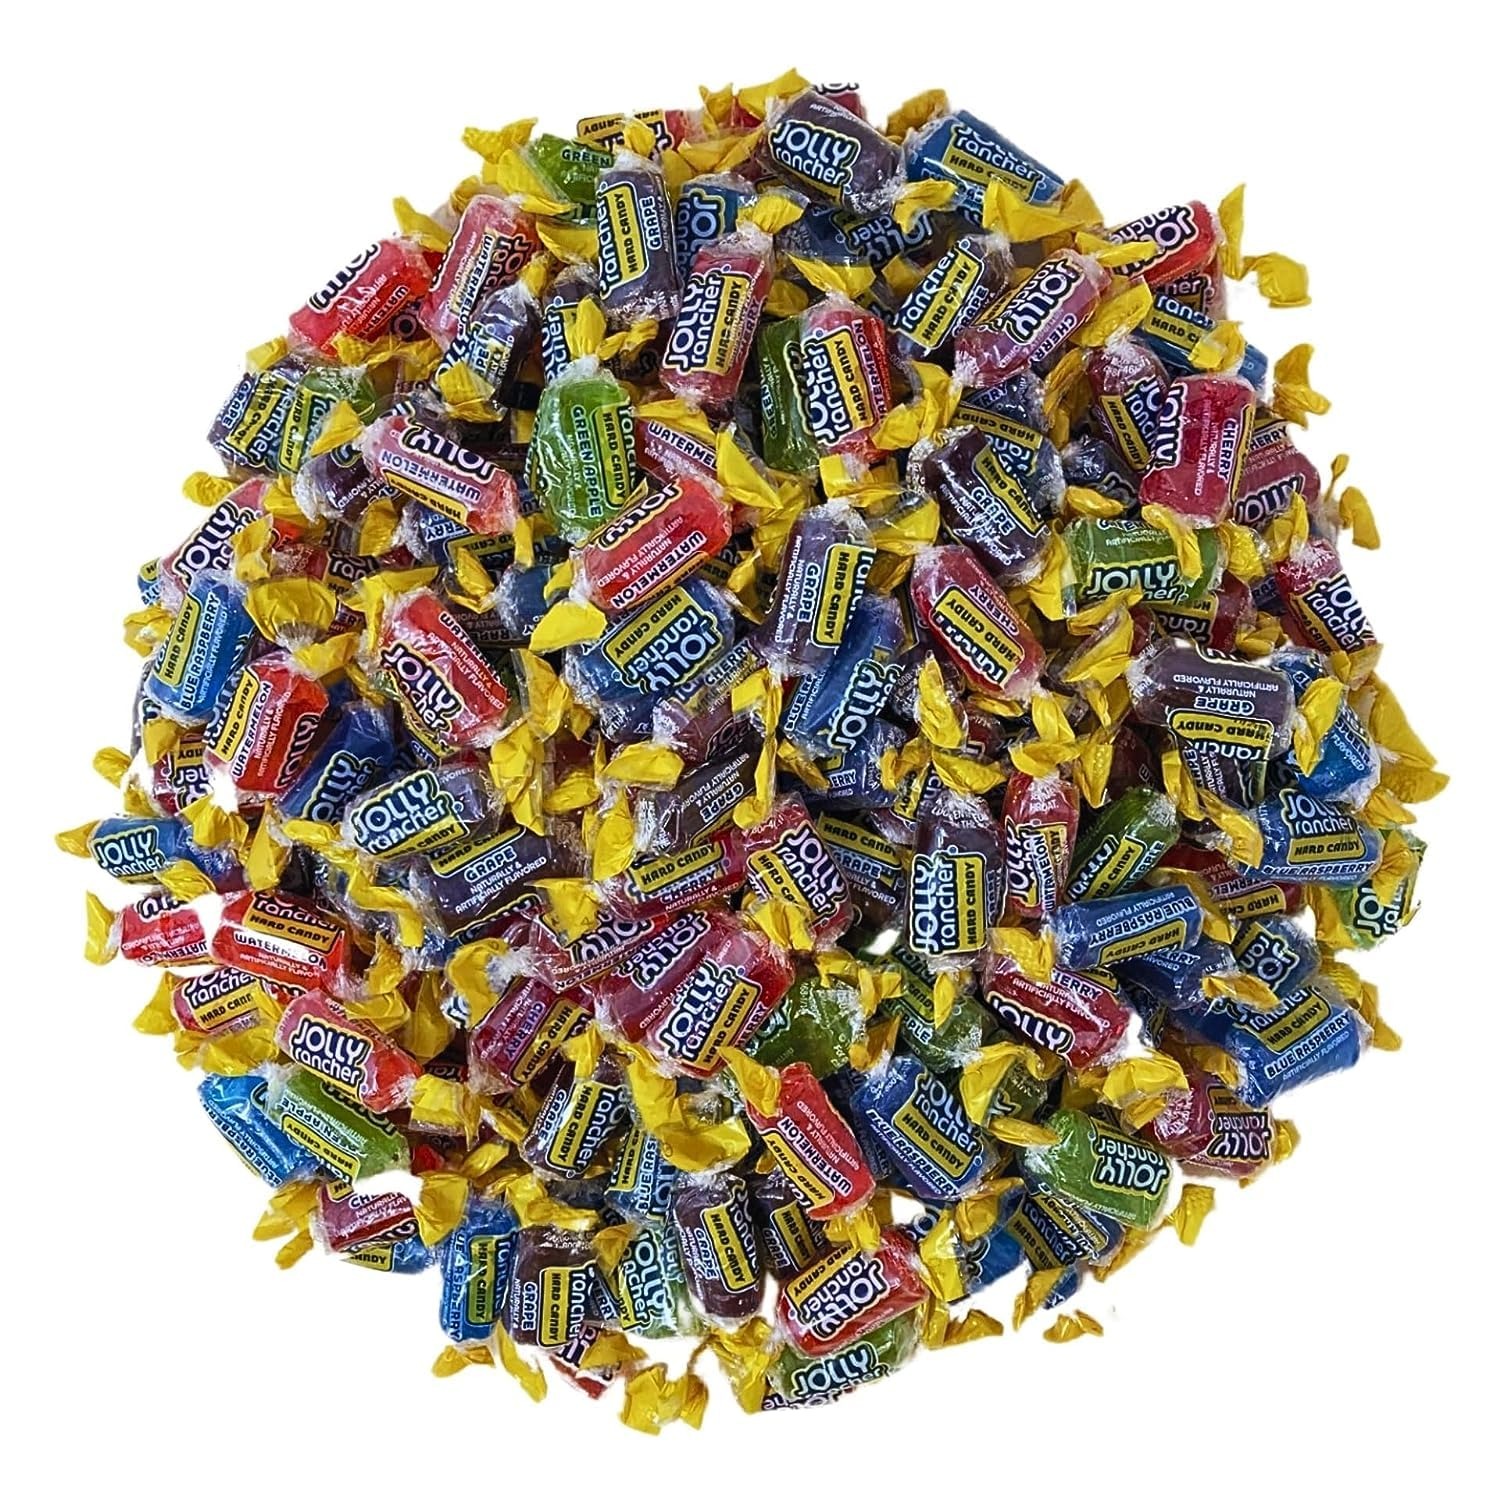
Item Name: CandyKrave Joly Rancher Premium Flavored Hard Candy - Individually Wrapped - Bulk Candy Bag - Long-Lasting Fruit Flavor Delight - Resealable Bag (1 Pound, Cherry)
Bullet Point 1: 𝗗𝗲𝗹𝗶𝗰𝗶𝗼𝘂𝘀 𝗙𝗹𝗮𝘃𝗼𝗿: Enjoy the untamed fruit flavor of Joly Rancher Flavored Hard Candy, perfect for satisfying your sweet cravings. Enjoy a variety of mouthwatering flavors in every bag, including watermelon, green apple, cherry, grape, and blue raspberry. Tastes that feels good.
Bullet Point 2: 𝗖𝗼𝗻𝘃𝗲𝗻𝗶𝗲𝗻𝘁 𝗕𝘂𝗹𝗸 𝗖𝗮𝗻𝗱𝘆 𝗕𝗮𝗴: Indulge in your favorite flavor without wasting time searching for different places. Our bulk candy bag ensures you have plenty of delicious hard candies at hand.The packaging is not only visually appealing but also helps maintain the freshness and integrity of each piece.
Bullet Point 3: 𝗣𝗲𝗿𝗳𝗲𝗰𝘁 𝗳𝗼𝗿 𝗔𝗹𝗹 𝗔𝗴𝗲𝘀: Adults and kids of all ages will love these individually wrapped hard candies, providing a long-lasting and delightful treat. Whether you're a kid at heart or a seasoned candy connoisseur, our candies are sure to delight taste buds of all ages. So, go ahead, unwrap a moment of happiness and savor the sweetness!
Bullet Point 4: 𝗩𝗲𝗿𝘀𝗮𝘁𝗶𝗹𝗲 𝗳𝗼𝗿 𝗔𝗻𝘆 𝗢𝗰𝗰𝗮𝘀𝗶𝗼𝗻: Our hard candies are great for birthdays, holidays, sweet tables, parties, weddings, movie nights, and more. They also make delightful office treats or additions to candy bowls. The gradual dissolution of the hard candy ensures a gradual release of flavor, contributing to the overall enjoyment.
Bullet Point 5: 𝗙𝗿𝗲𝘀𝗵𝗻𝗲𝘀𝘀 𝗚𝘂𝗮𝗿𝗮𝗻𝘁𝗲𝗲𝗱: We take pride in the distinct taste and freshness of our candies. If you're not satisfied with your choice, we offer a money-back guarantee.You can get assistance from our customer service team if you have any questions or issues.
Product Description: Savor the exquisite taste of Joly Rancher Premium Flavored Hard Candy - a burst of juicy goodness that will leave your taste buds wanting more. Individually wrapped and thoughtfully packed in a convenient bulk candy bag, our hard candies promise a delightful and long-lasting fruit flavor experience. Experience the convenience of our bulk candy bag, allowing you to stock up on your favorite flavor without the hassle of searching different places. Whether you're planning a special event or simply want to keep your candy bowl well-stocked, our hard candies are your ultimate go-to choice. Appealing to all ages, from kids to adults, our individually wrapped hard candies offer a burst of flavor in every bite. Enhance your gatherings with these versatile delights, perfect for birthdays, holidays, weddings, movie nights, and more. Treat your loved ones to the joy of our hard candies and make any occasion even sweeter. Freshness and quality are our top priorities. Our candies are carefully sealed in premium quality, ensuring they stay fresh and easily accessible whenever you need a pick-me-up. We are confident in the exceptional taste and quality of our Premium Flavored Hard Candy. Should you find anything less than delightful, we ensures your satisfaction is our utmost priority. From the first taste to the last, let these candies become a cherished part of your snacking moments, elevating every experience with their exquisite and long-lasting fruit flavor delight.
Value: 70.0
Unit: Count

Price: 22.99